St Nicholas Church, Mavrovo

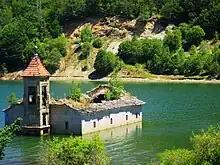
View of the church submerged under water

St Nicholas Church is an abandoned church in Mavrovo, North Macedonia which is submerged in Mavrovo Lake. Built in 1850 with icons painted by Dicho Zograf, the church served as the main village church of Mavrovo. With the construction of the hydroelectric power station in Mavrovo and the artificial Mavrovo Lake, the church got submerged under water. During summer periods of drought, the church is accessible through land.